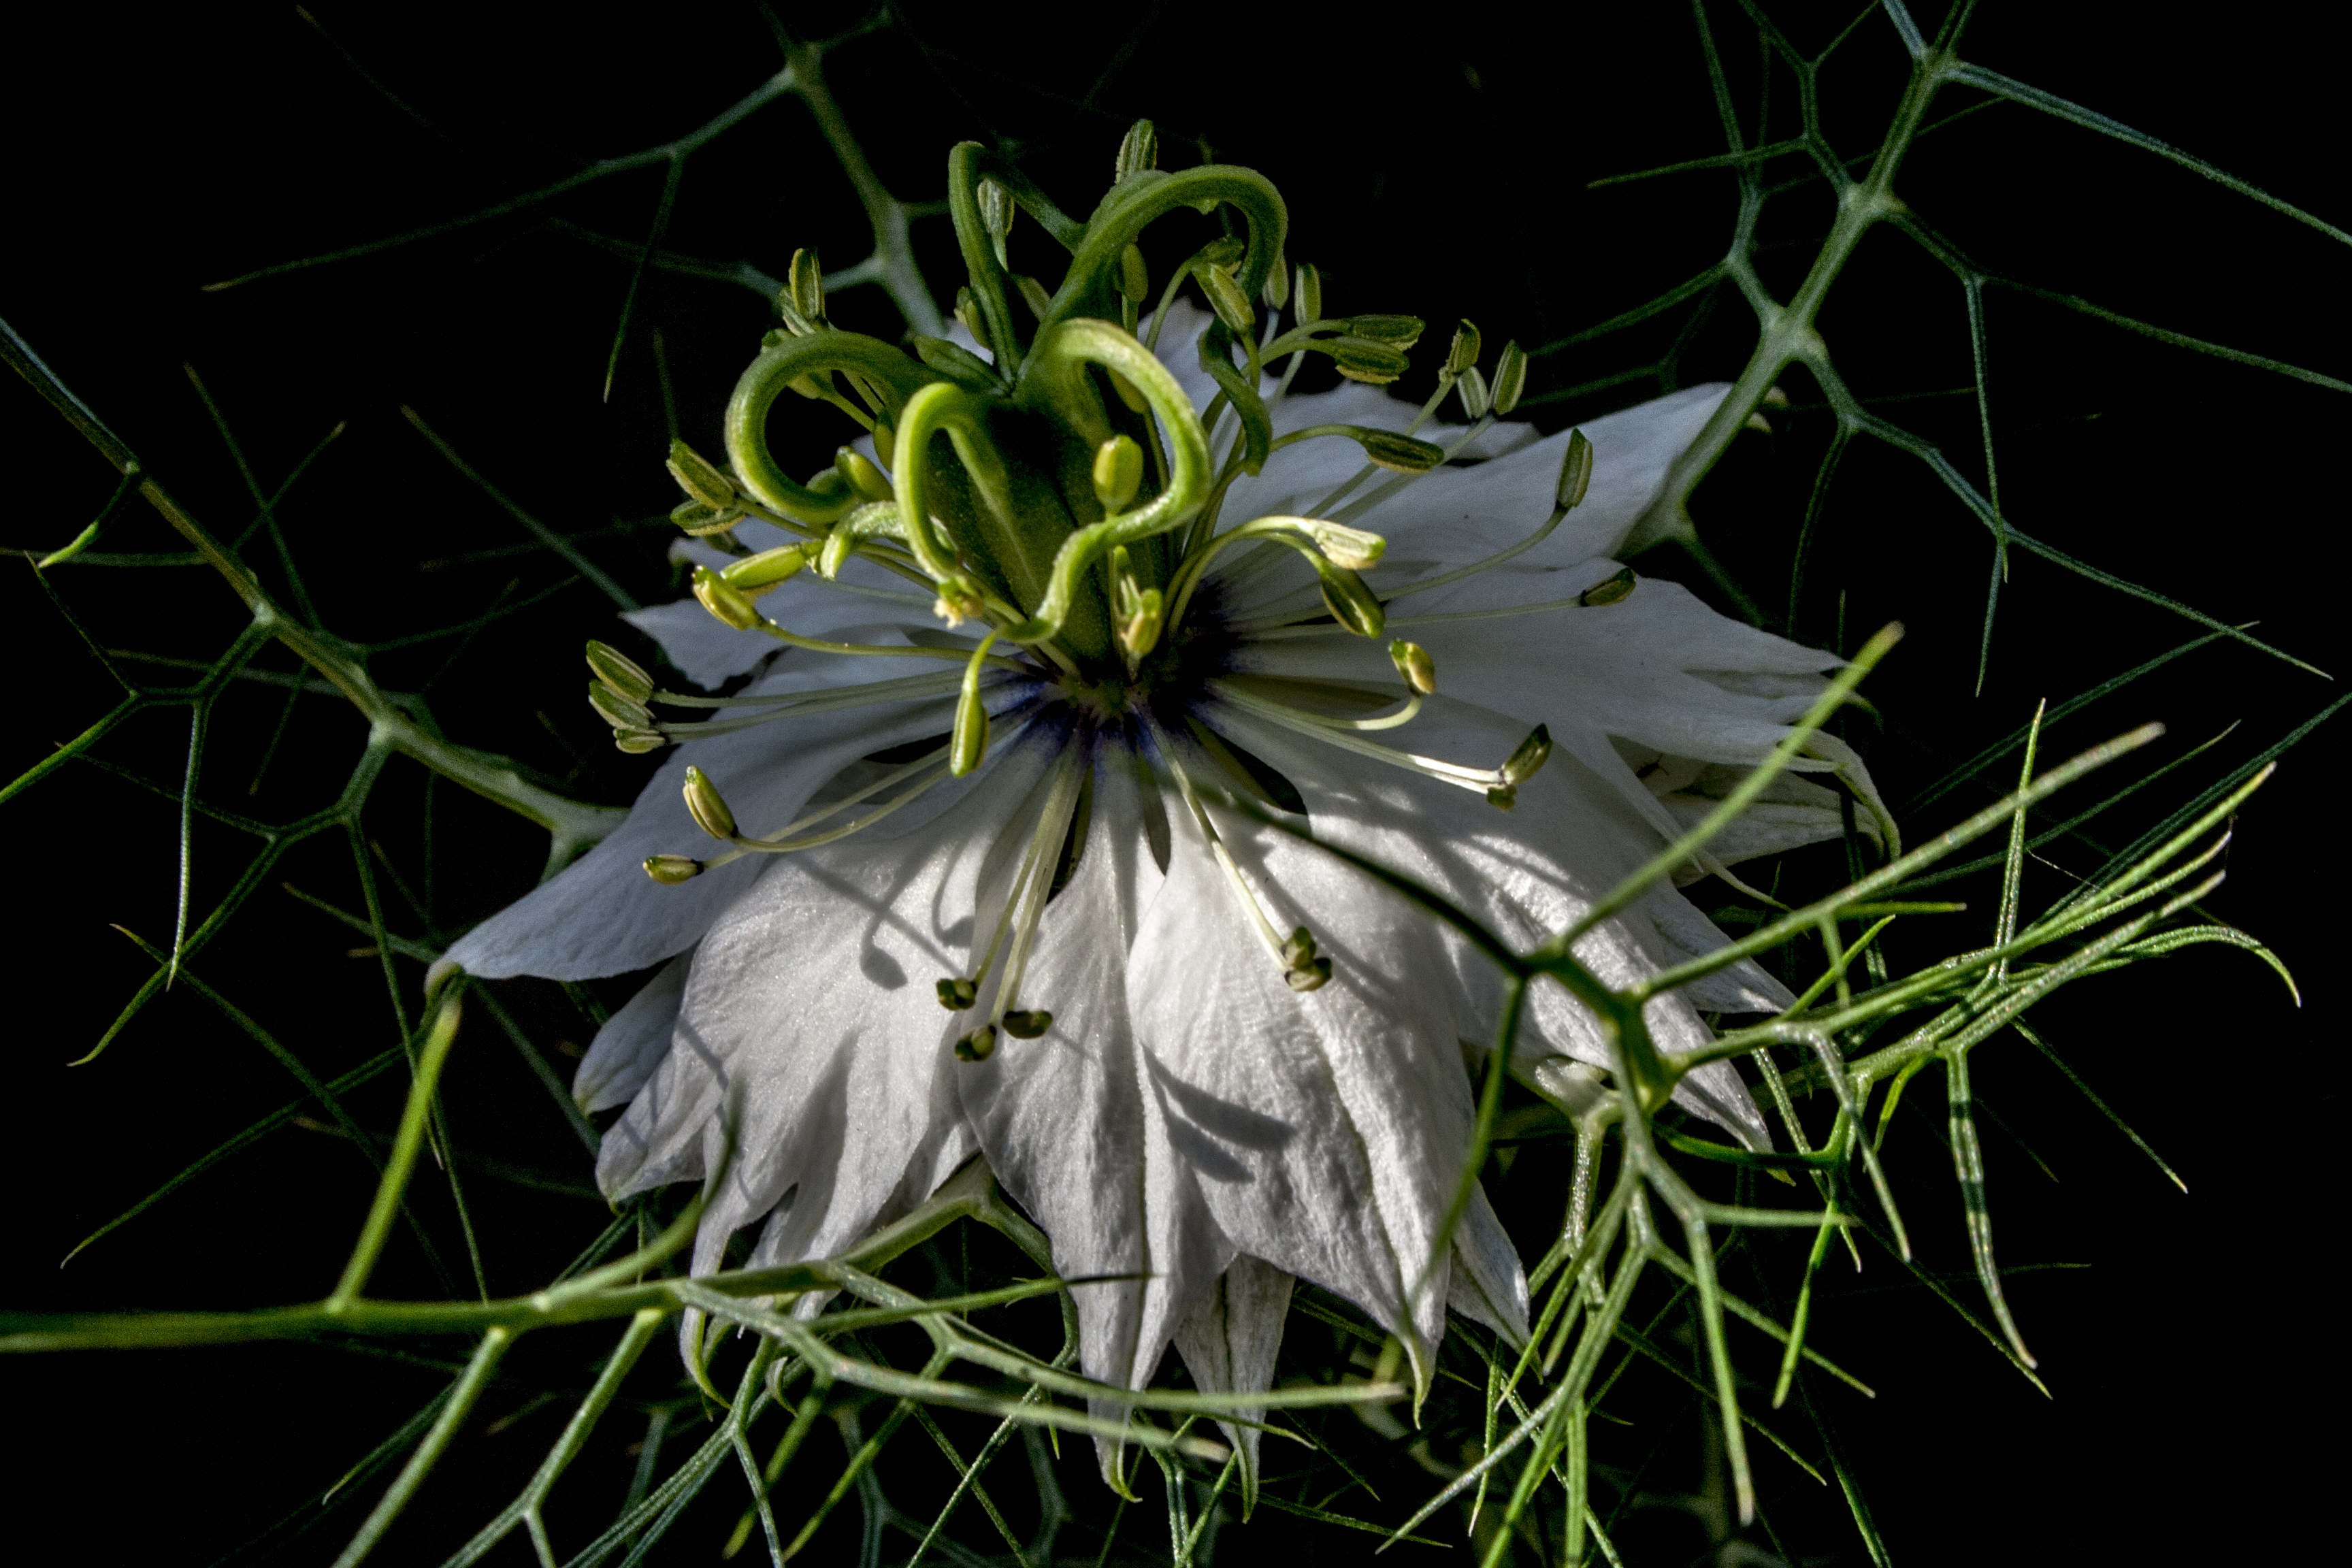
plant, leaf, flower, petal, green, macro, botany, flora, wildflower, uk, lily, peterborough, macro photography, flowering plant, plant stem, land plant